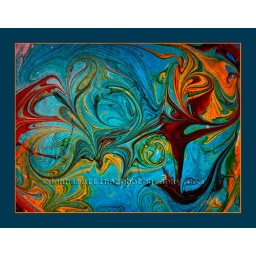
coloring in Karo in clear glass bowl over light source.